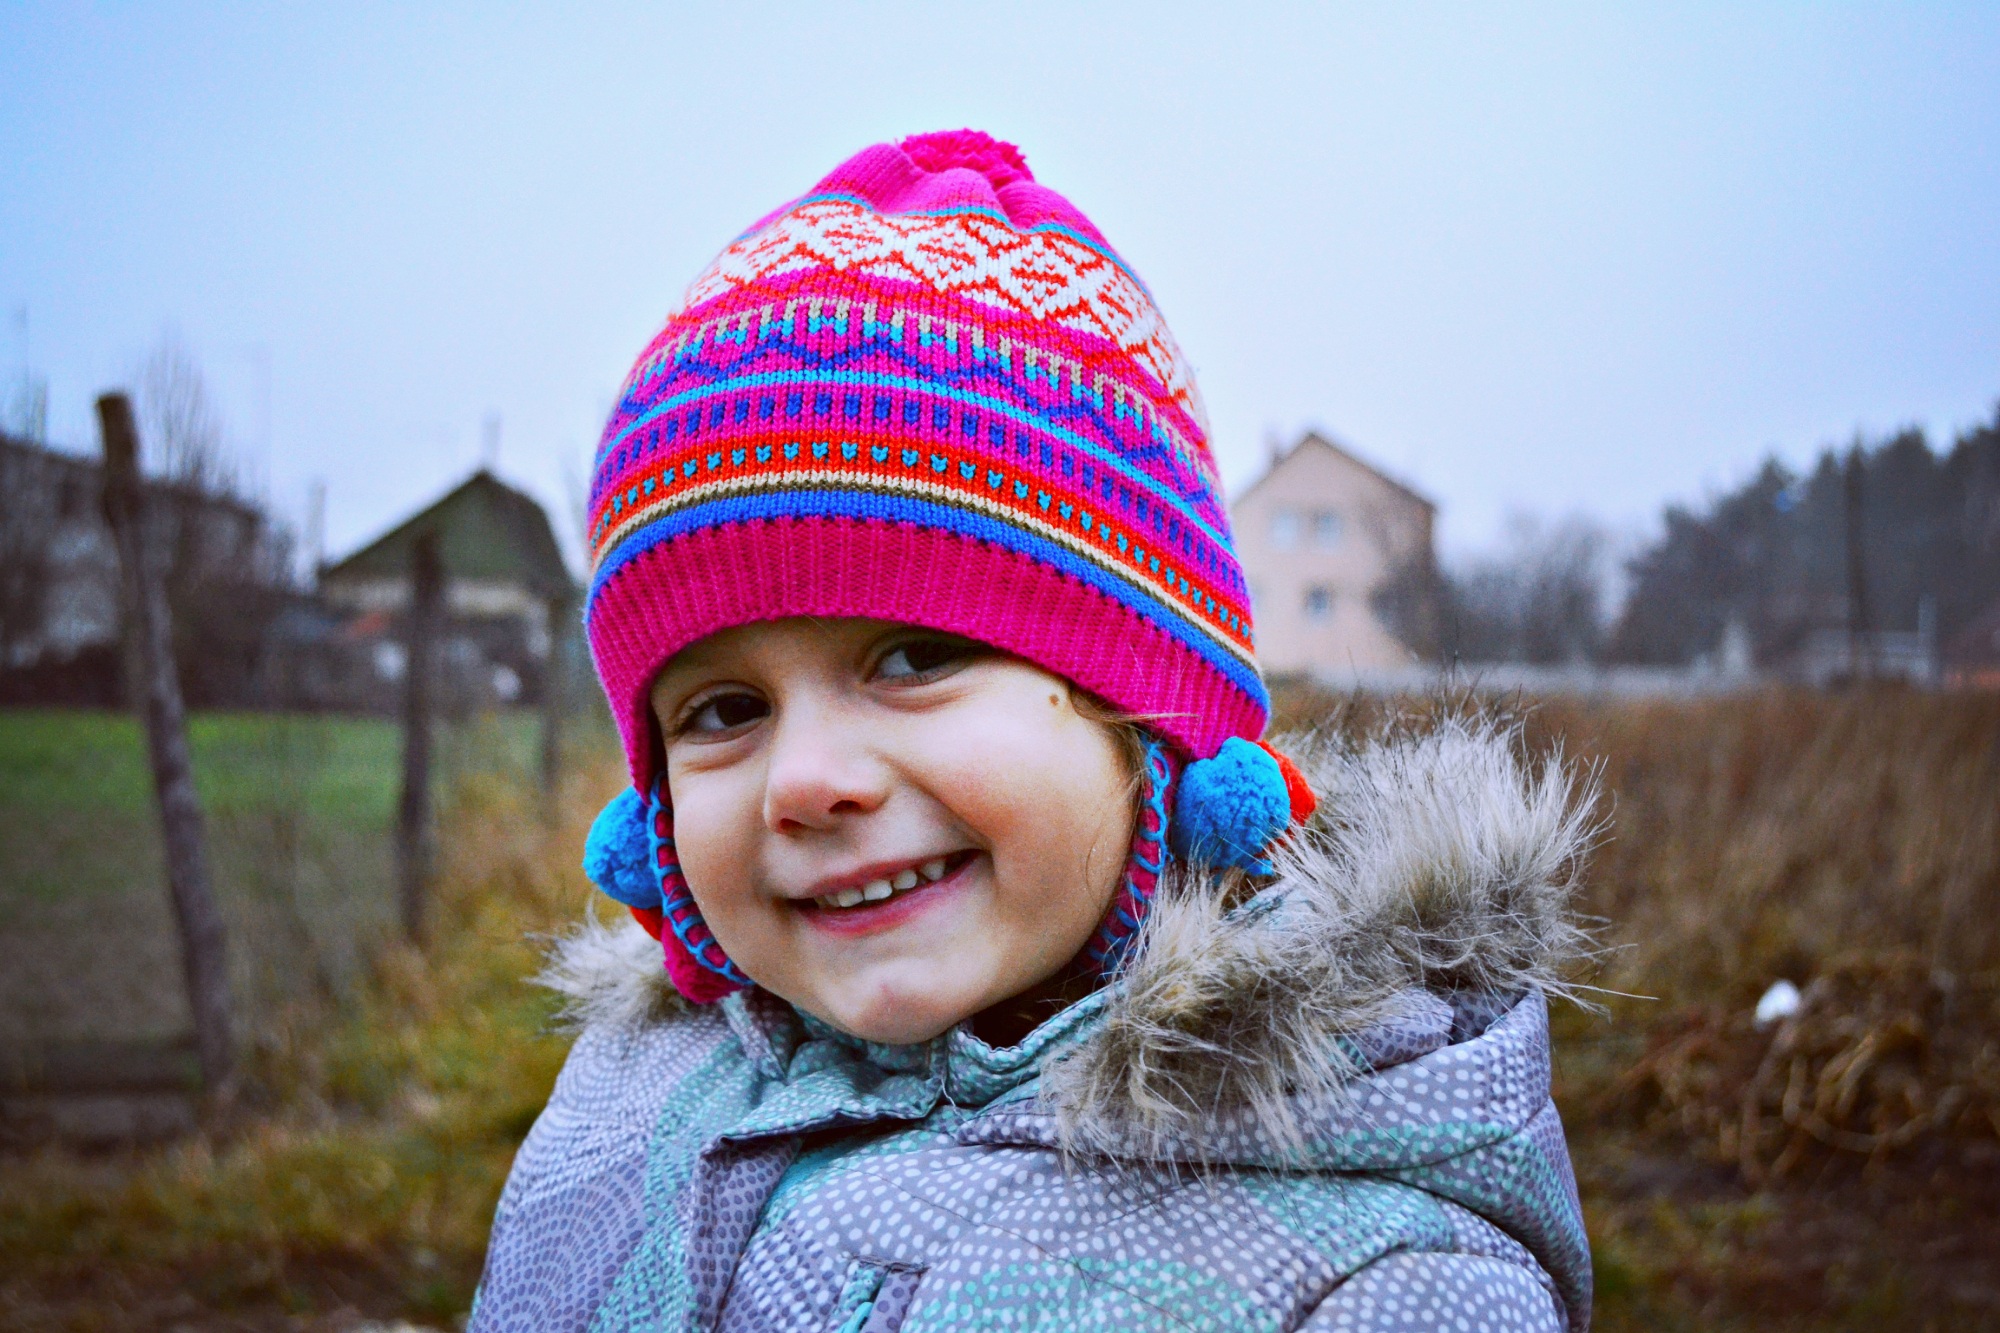
person, winter, people, girl, kid, photo, color, autumn, child, hat, blue, facial expression, season, smiling, smile, art, fun, toddler, cap, joy, beautiful, small child, smiling girl